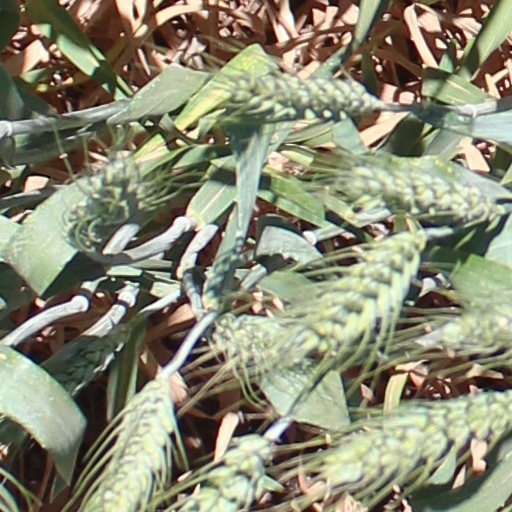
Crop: wheat